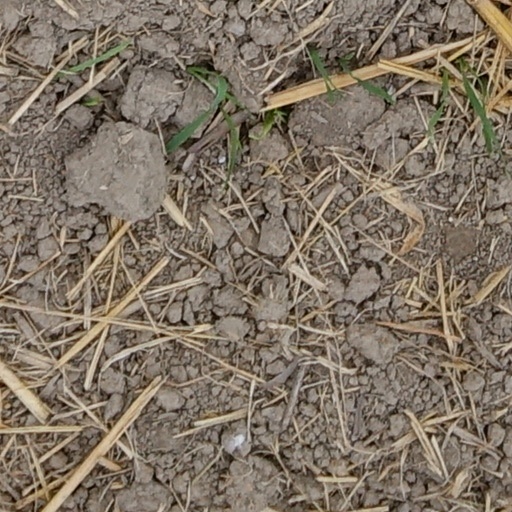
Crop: wheat